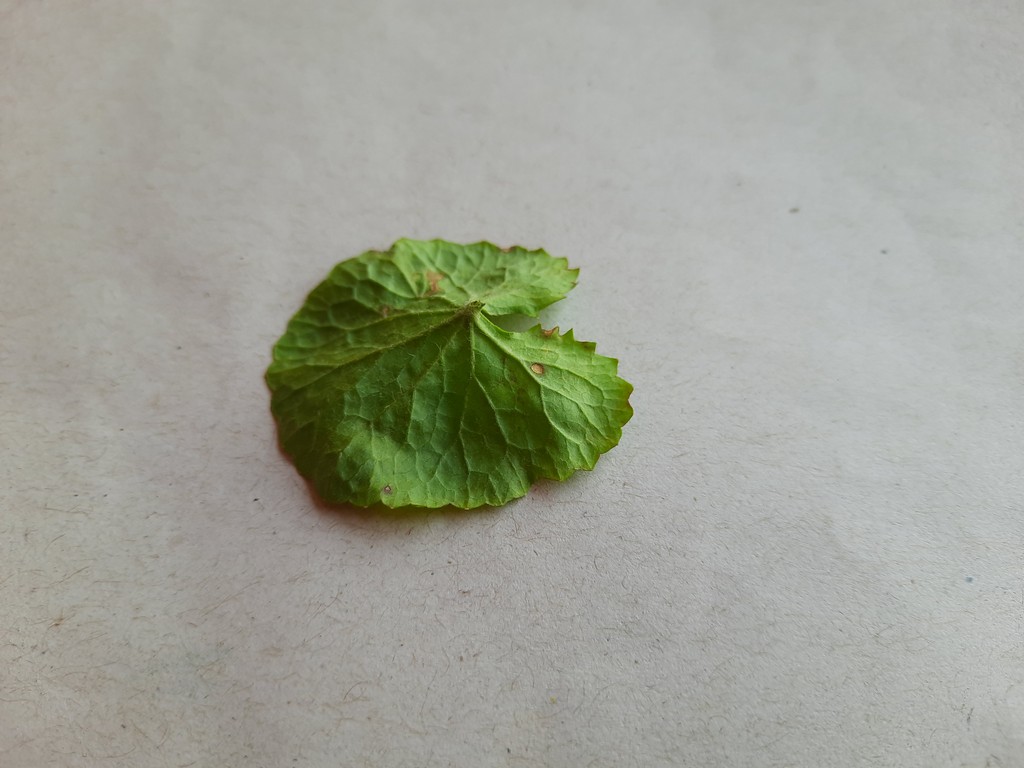
Label: Unhealthy